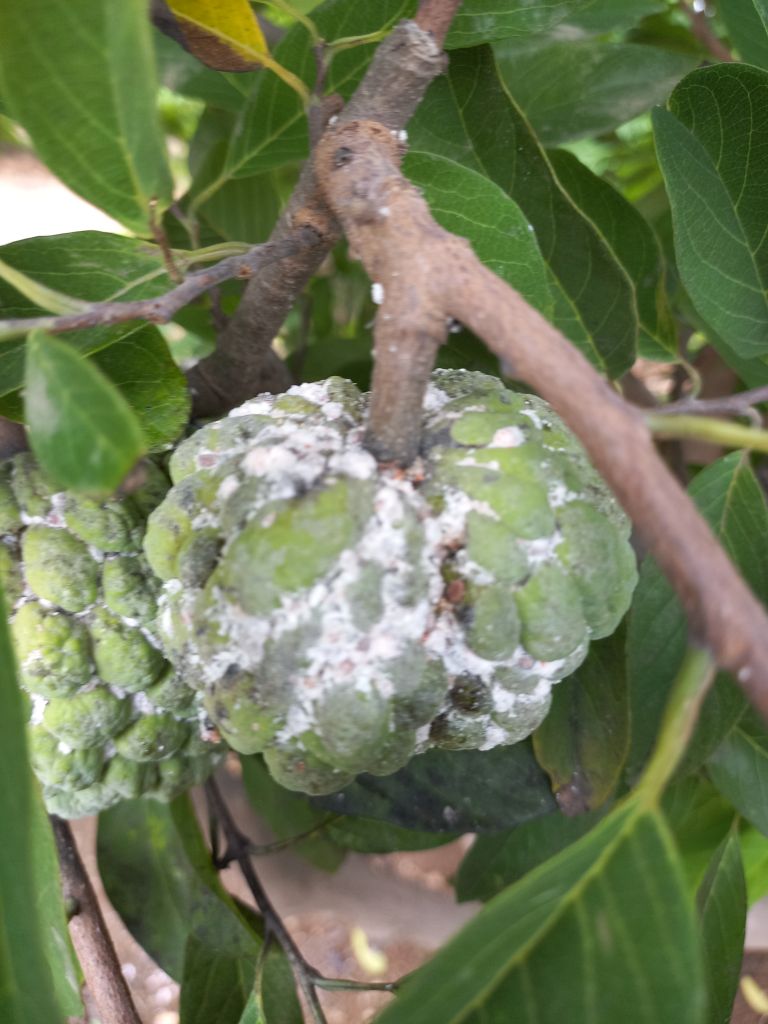
Disease label: Mealy Bug